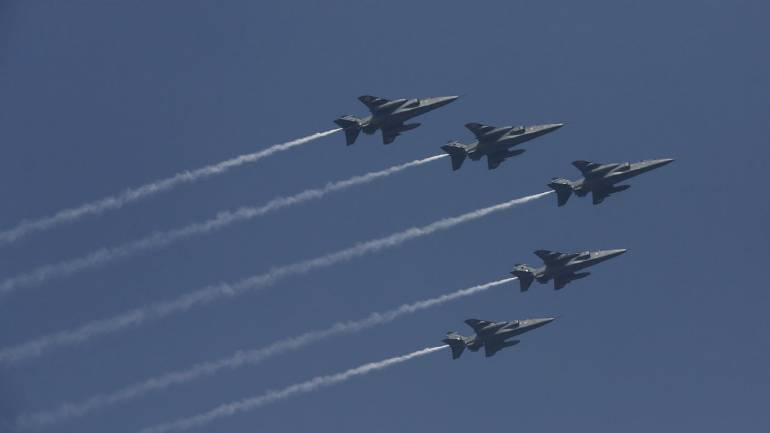
Vehicle type: Planes